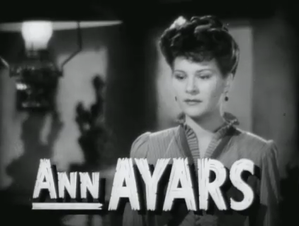
Apache Trail est un film américain réalisé par Richard Thorpe, sorti en 1942.